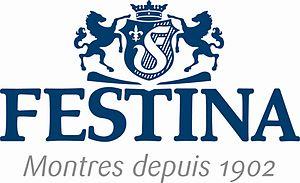
Festina logo